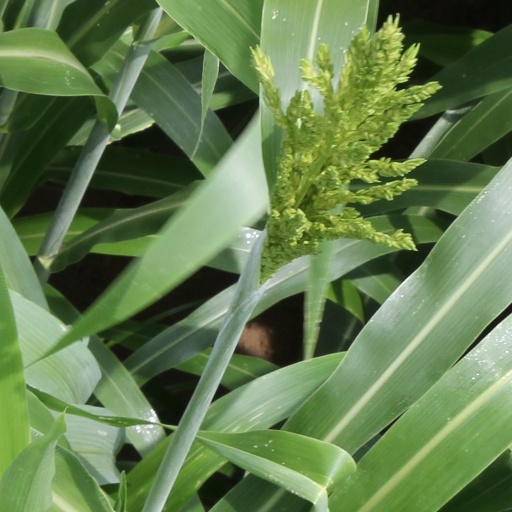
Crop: sorghum